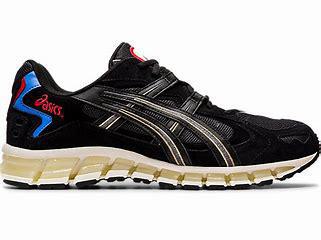
Brand: Asics
Model: Gel Kayano 5 360